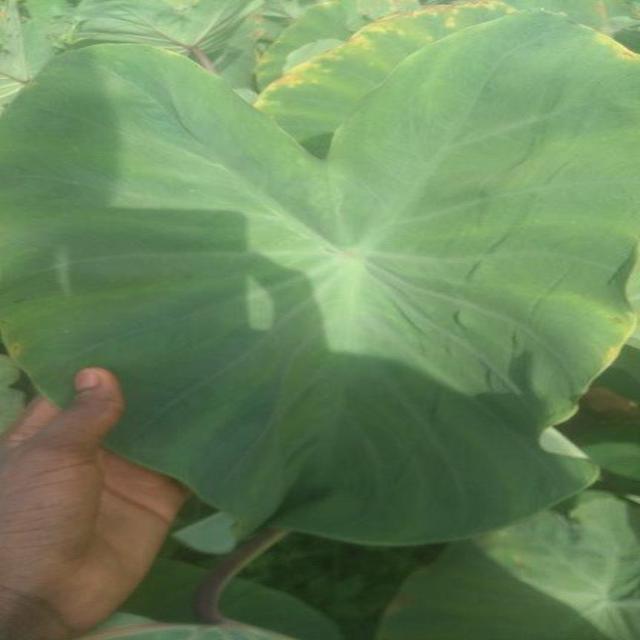
Label: Healthy